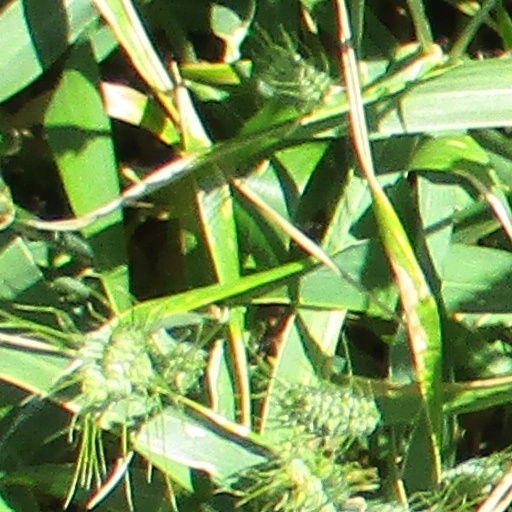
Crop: wheat